Roncesvalles, Toronto

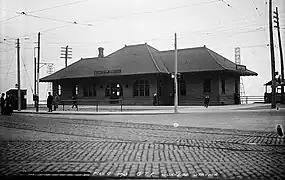
One storey building with lake in background

Roncesvalles Avenue was completely reconstructed in 2009–2011, partially owing to the need to replace the sewer pipes, water mains and the streetcar tracks. The roadway re-construction incorporated roadway narrowing and sidewalk improvements. Transit platforms were built to extend to the streetcar doors at transit stops. The transit platforms incorporated ramps to provide a bicycle lane. Sewers were rebuilt during 2009 and early 2010. The trees on the street, which were in planters, were replaced, and the new trees planted at ground level. The soil beneath the tree plantings was landscaped into trenches beneath the sidewalks.